Jamai Badal

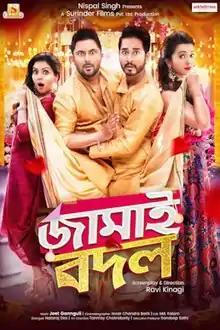
Official poster

Jamai Badal is a Bengali comedy drama film directed by Rabi Kinagi. It was released on 18 January 2019 under the banner of Surinder Films. It is a remake of the Punjabi movie "Carry On Jatta" which itself was loosely based on the 1989 movie "Chakkikotha Chankaran".